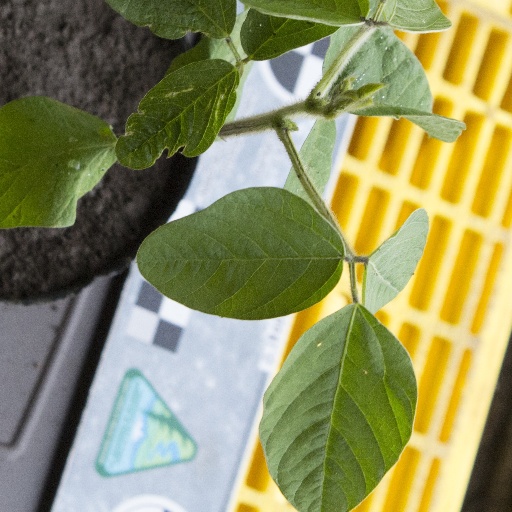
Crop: soybean